Montserrat men's national basketball team

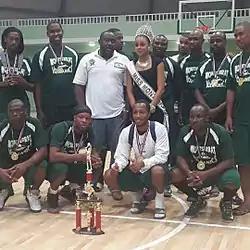
Team Montserrat in 2014

Coach-Bevon Greenaway